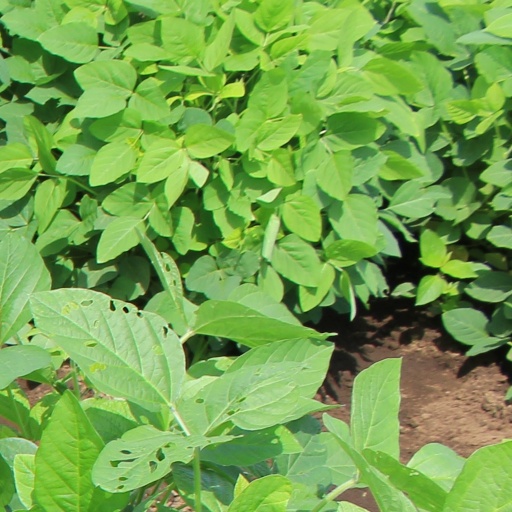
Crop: soybean